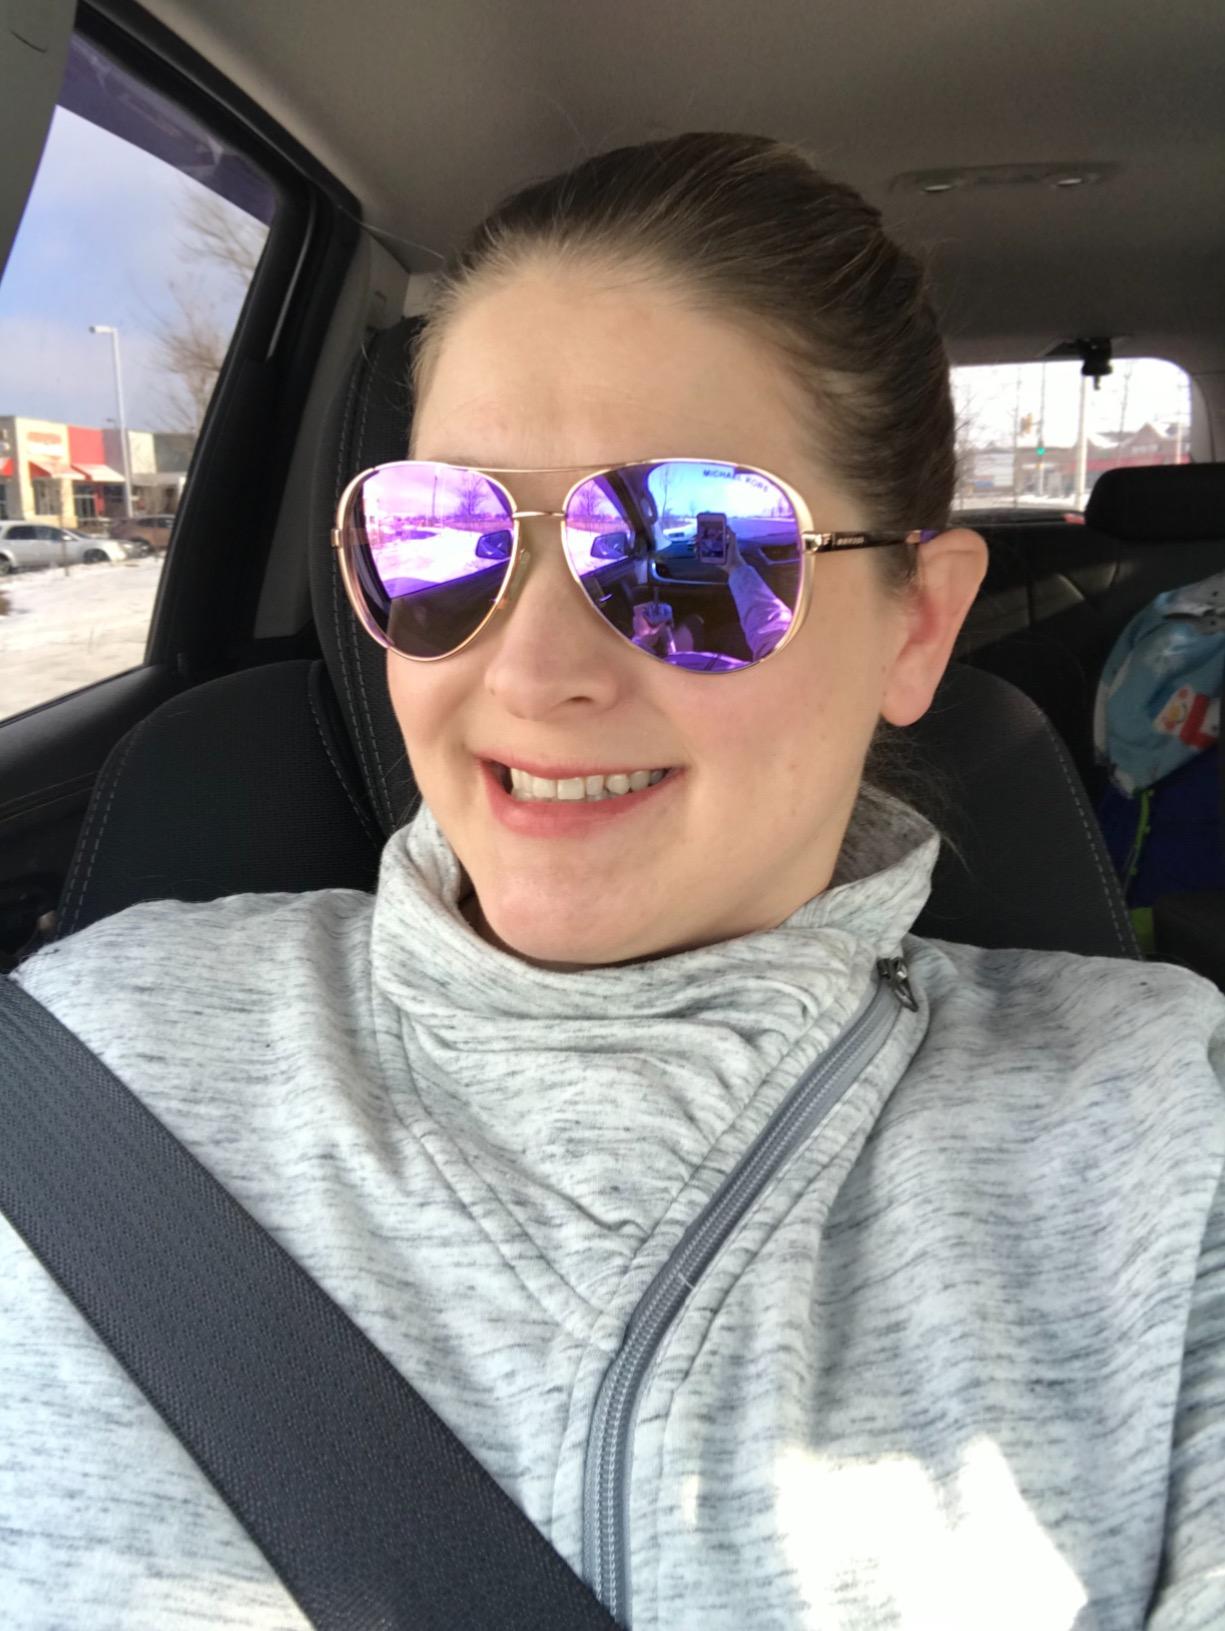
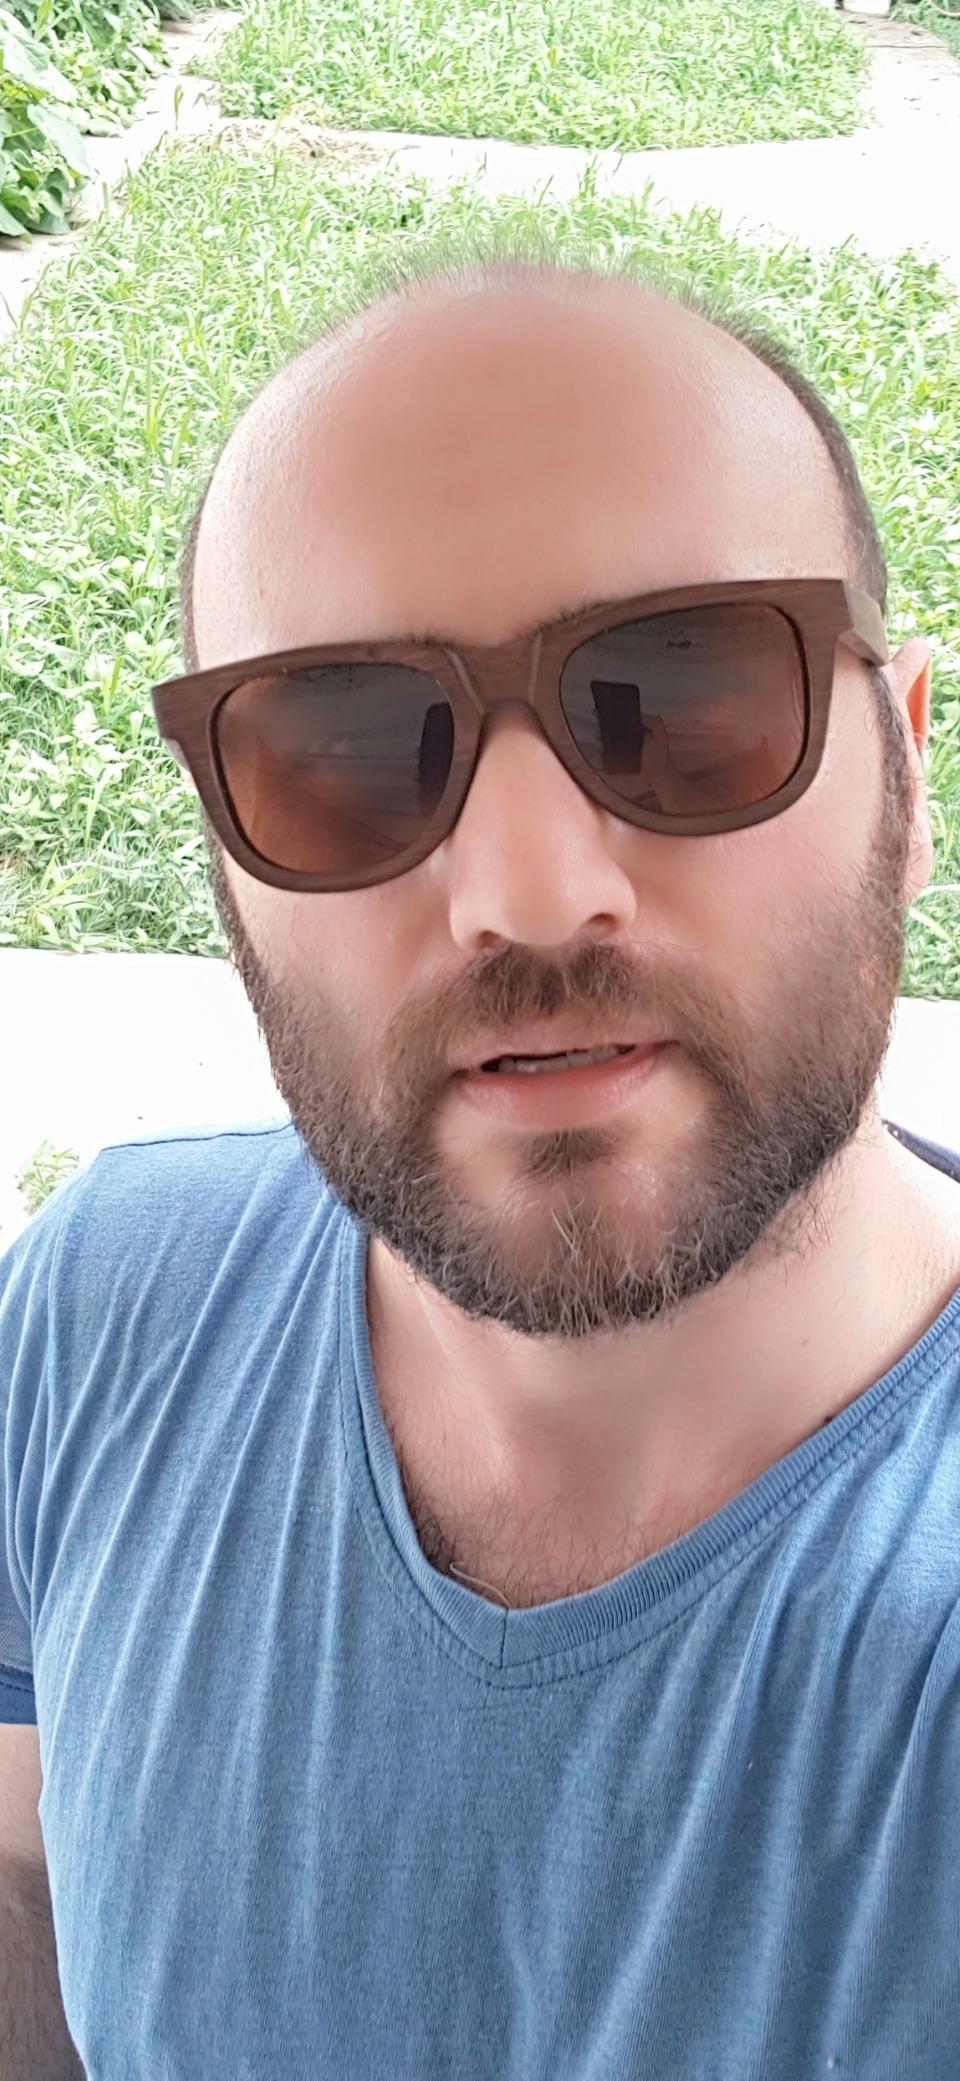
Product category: accessories_sunglasses
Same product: no